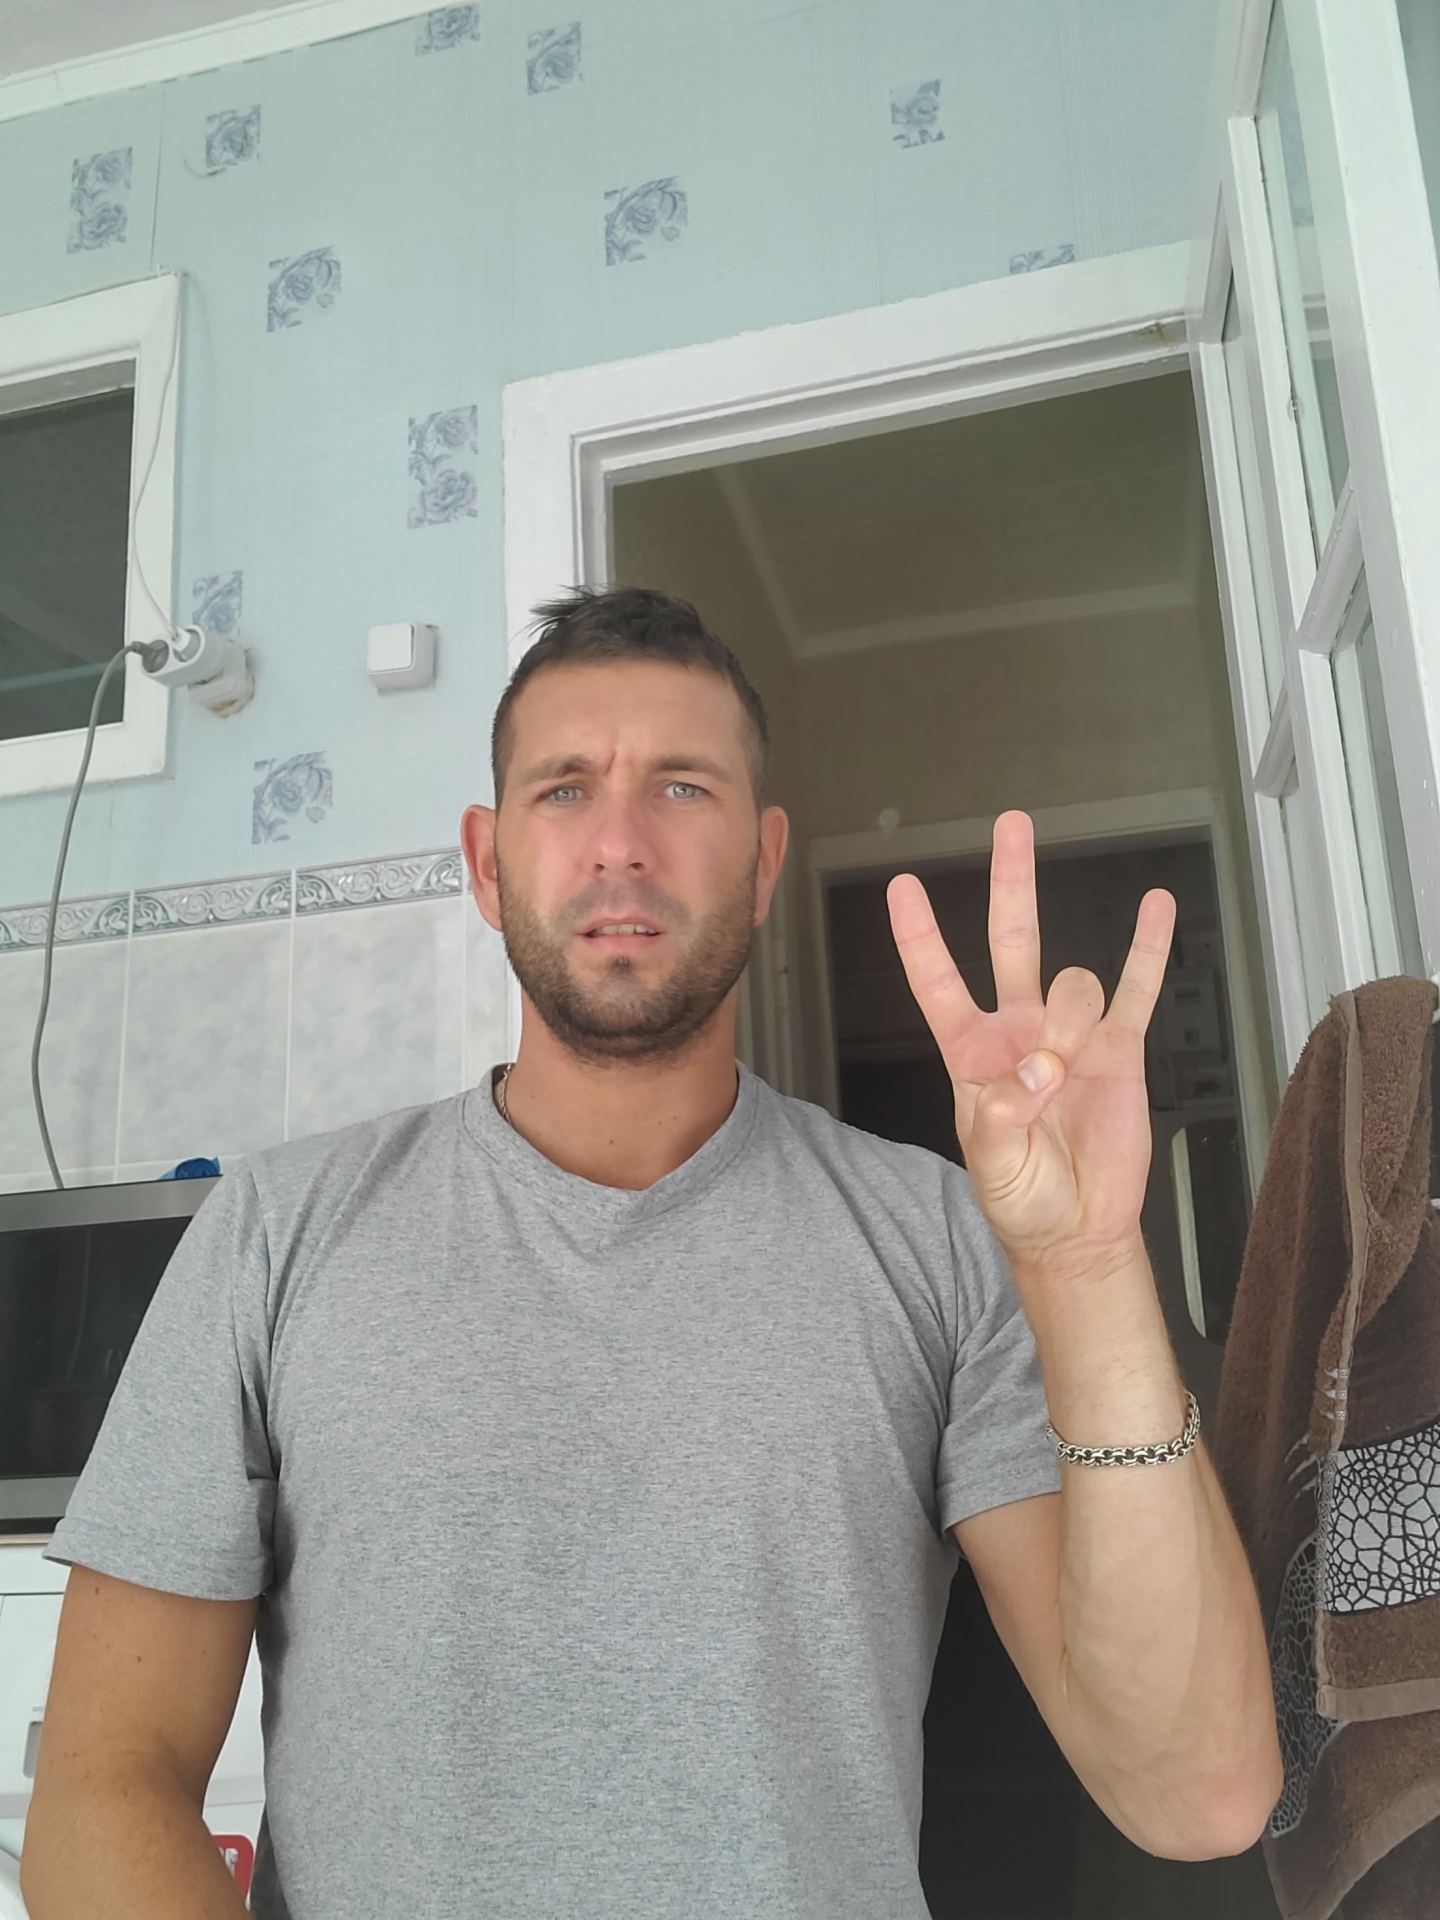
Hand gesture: three3